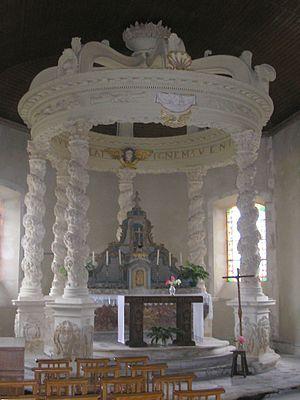
Pierrefitte-en-Cinglais est une commune française, située dans le département du Calvados en région Normandie, peuplée de 257 habitants.